Jenny Tinghui Zhang

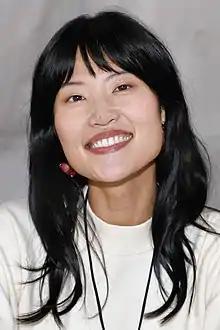
Zhang at the 2022 Texas Book Festival

Jenny Tinghui Zhang is a Chinese-American writer best known for her debut novel, "Four Treasures of the Sky".